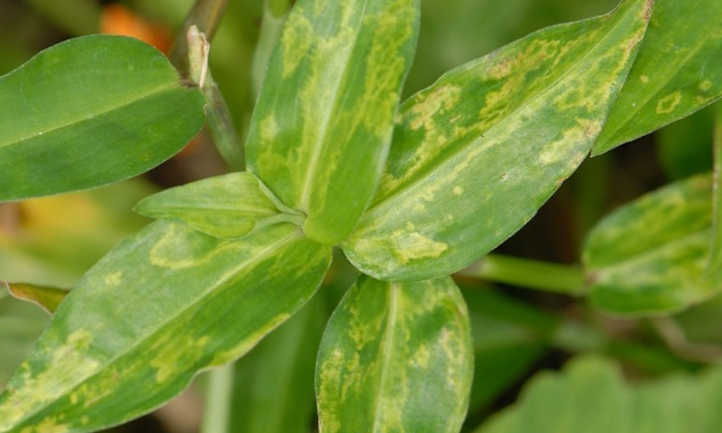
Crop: apple
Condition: mosaic_virus